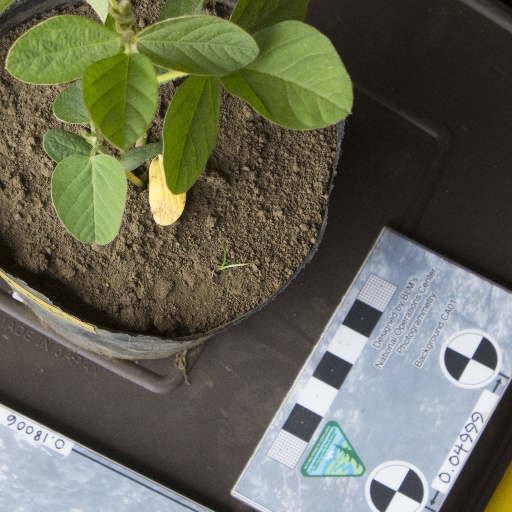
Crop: soybean